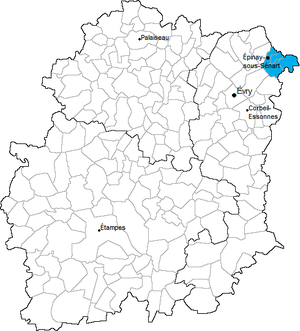
Carte de localisation du canton d'Épinay-sous-Sénart en Essonne (91)
Le canton d'Épinay-sous-Sénart est une division administrative et une circonscription électorale française située dans le département de l'Essonne et la région Île-de-France.